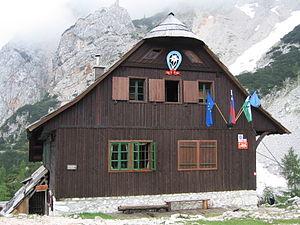
Češka koča est un refuge situé en Slovénie dans les Alpes kamniques, au pied du versant nord du Grintovec, le point culminant du massif.